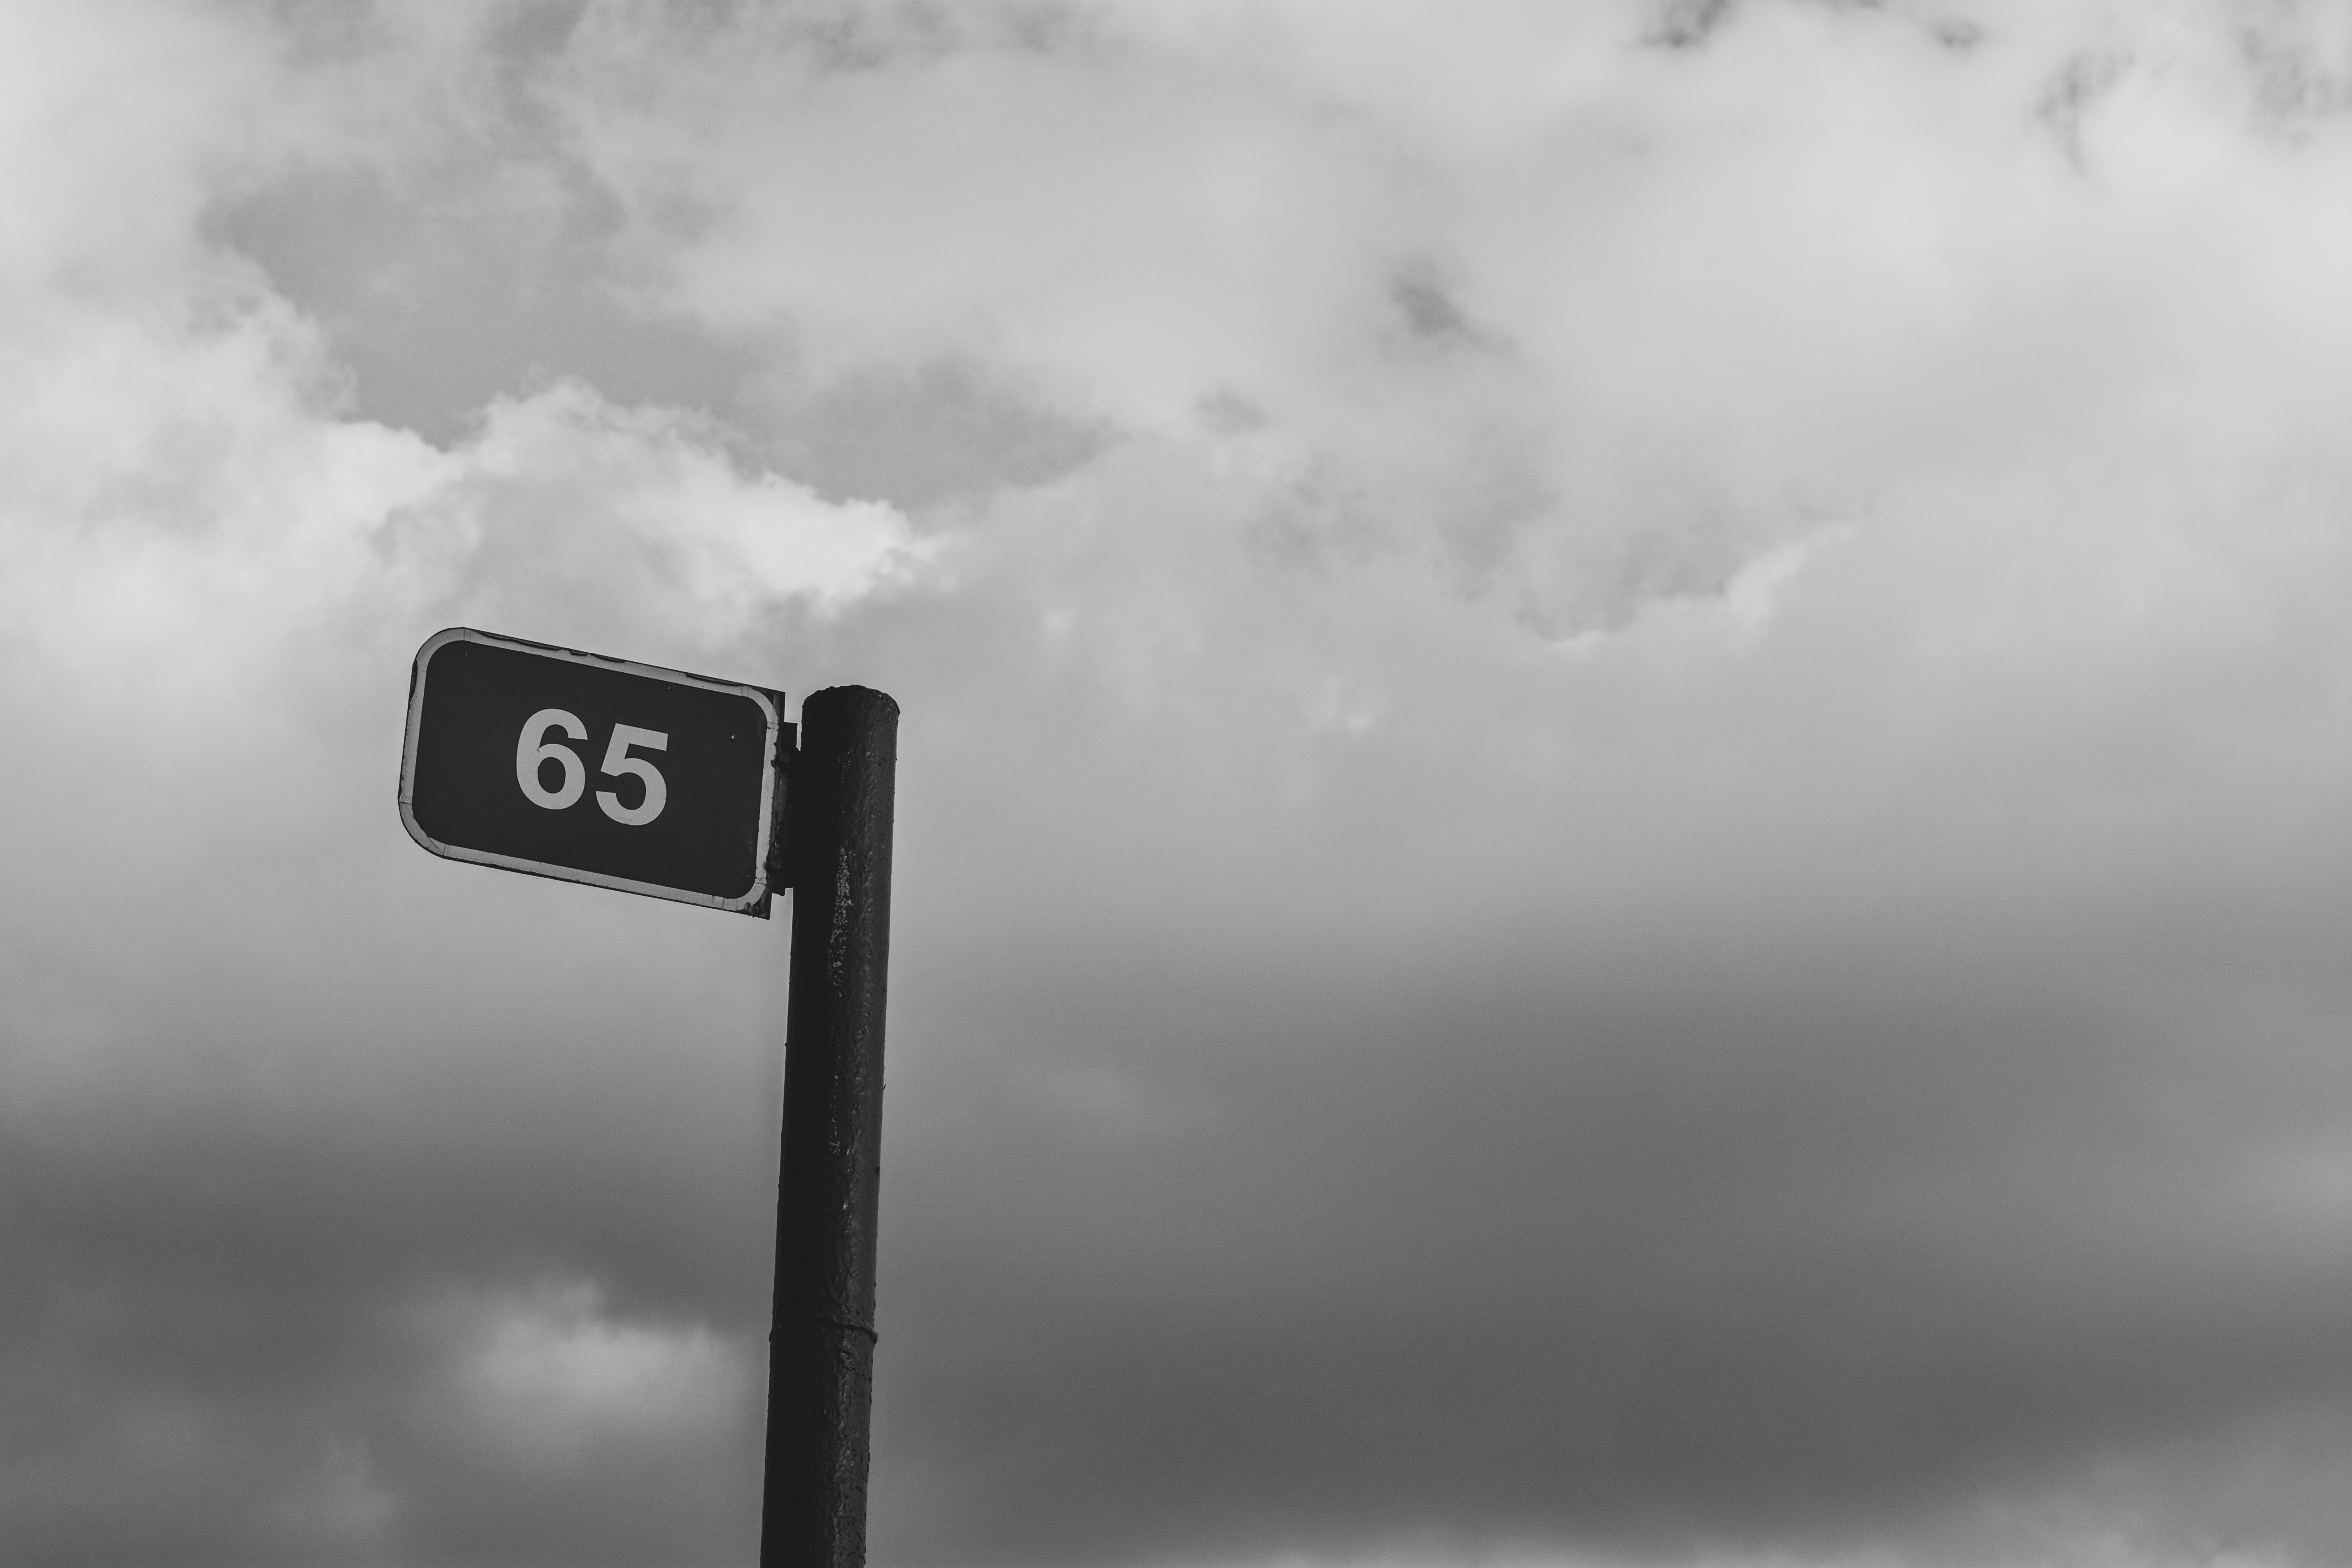
sky, white, black, cloud, monochrome, black and white, daytime, monochrome photography, signage, sign, street sign, traffic sign, road, cumulus, photography, stock photography, street light, meteorological phenomenon, landscape, street, style